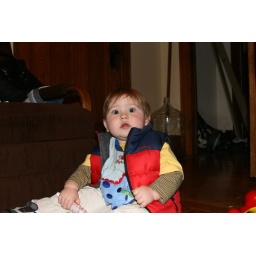
Eli playing on the floor at the old house, so cute in his vest.